Deim Zubeir

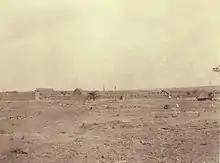
View of Deim Zubeir, 1902 (Slatin collection, Sudan Archive Durham SAD.A32/78)

In early 1884, a joint campaign by Mahdist rebels led by Emir Karam Allah Kurkusawi, a former merchant, and local Southern forces defeated the Turkish-Egyptian rule in Bahr El Ghazal, almost one year before the fall of Khartoum. According to the Austrian Rudolf Carl von Slatin Pasha, one of Kurkusawi's brothers had served as a commander under Lupton Bey and therefore managed to convince most of the Ottoman officers and troops to defect. In April 1884, having fought for eighteen months against the Islamist insurgents, Lupton was compelled to surrender to Kurkusawi in Deim Zubeir.